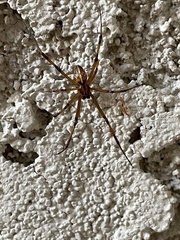
Species: Lactrodectus_hesperus